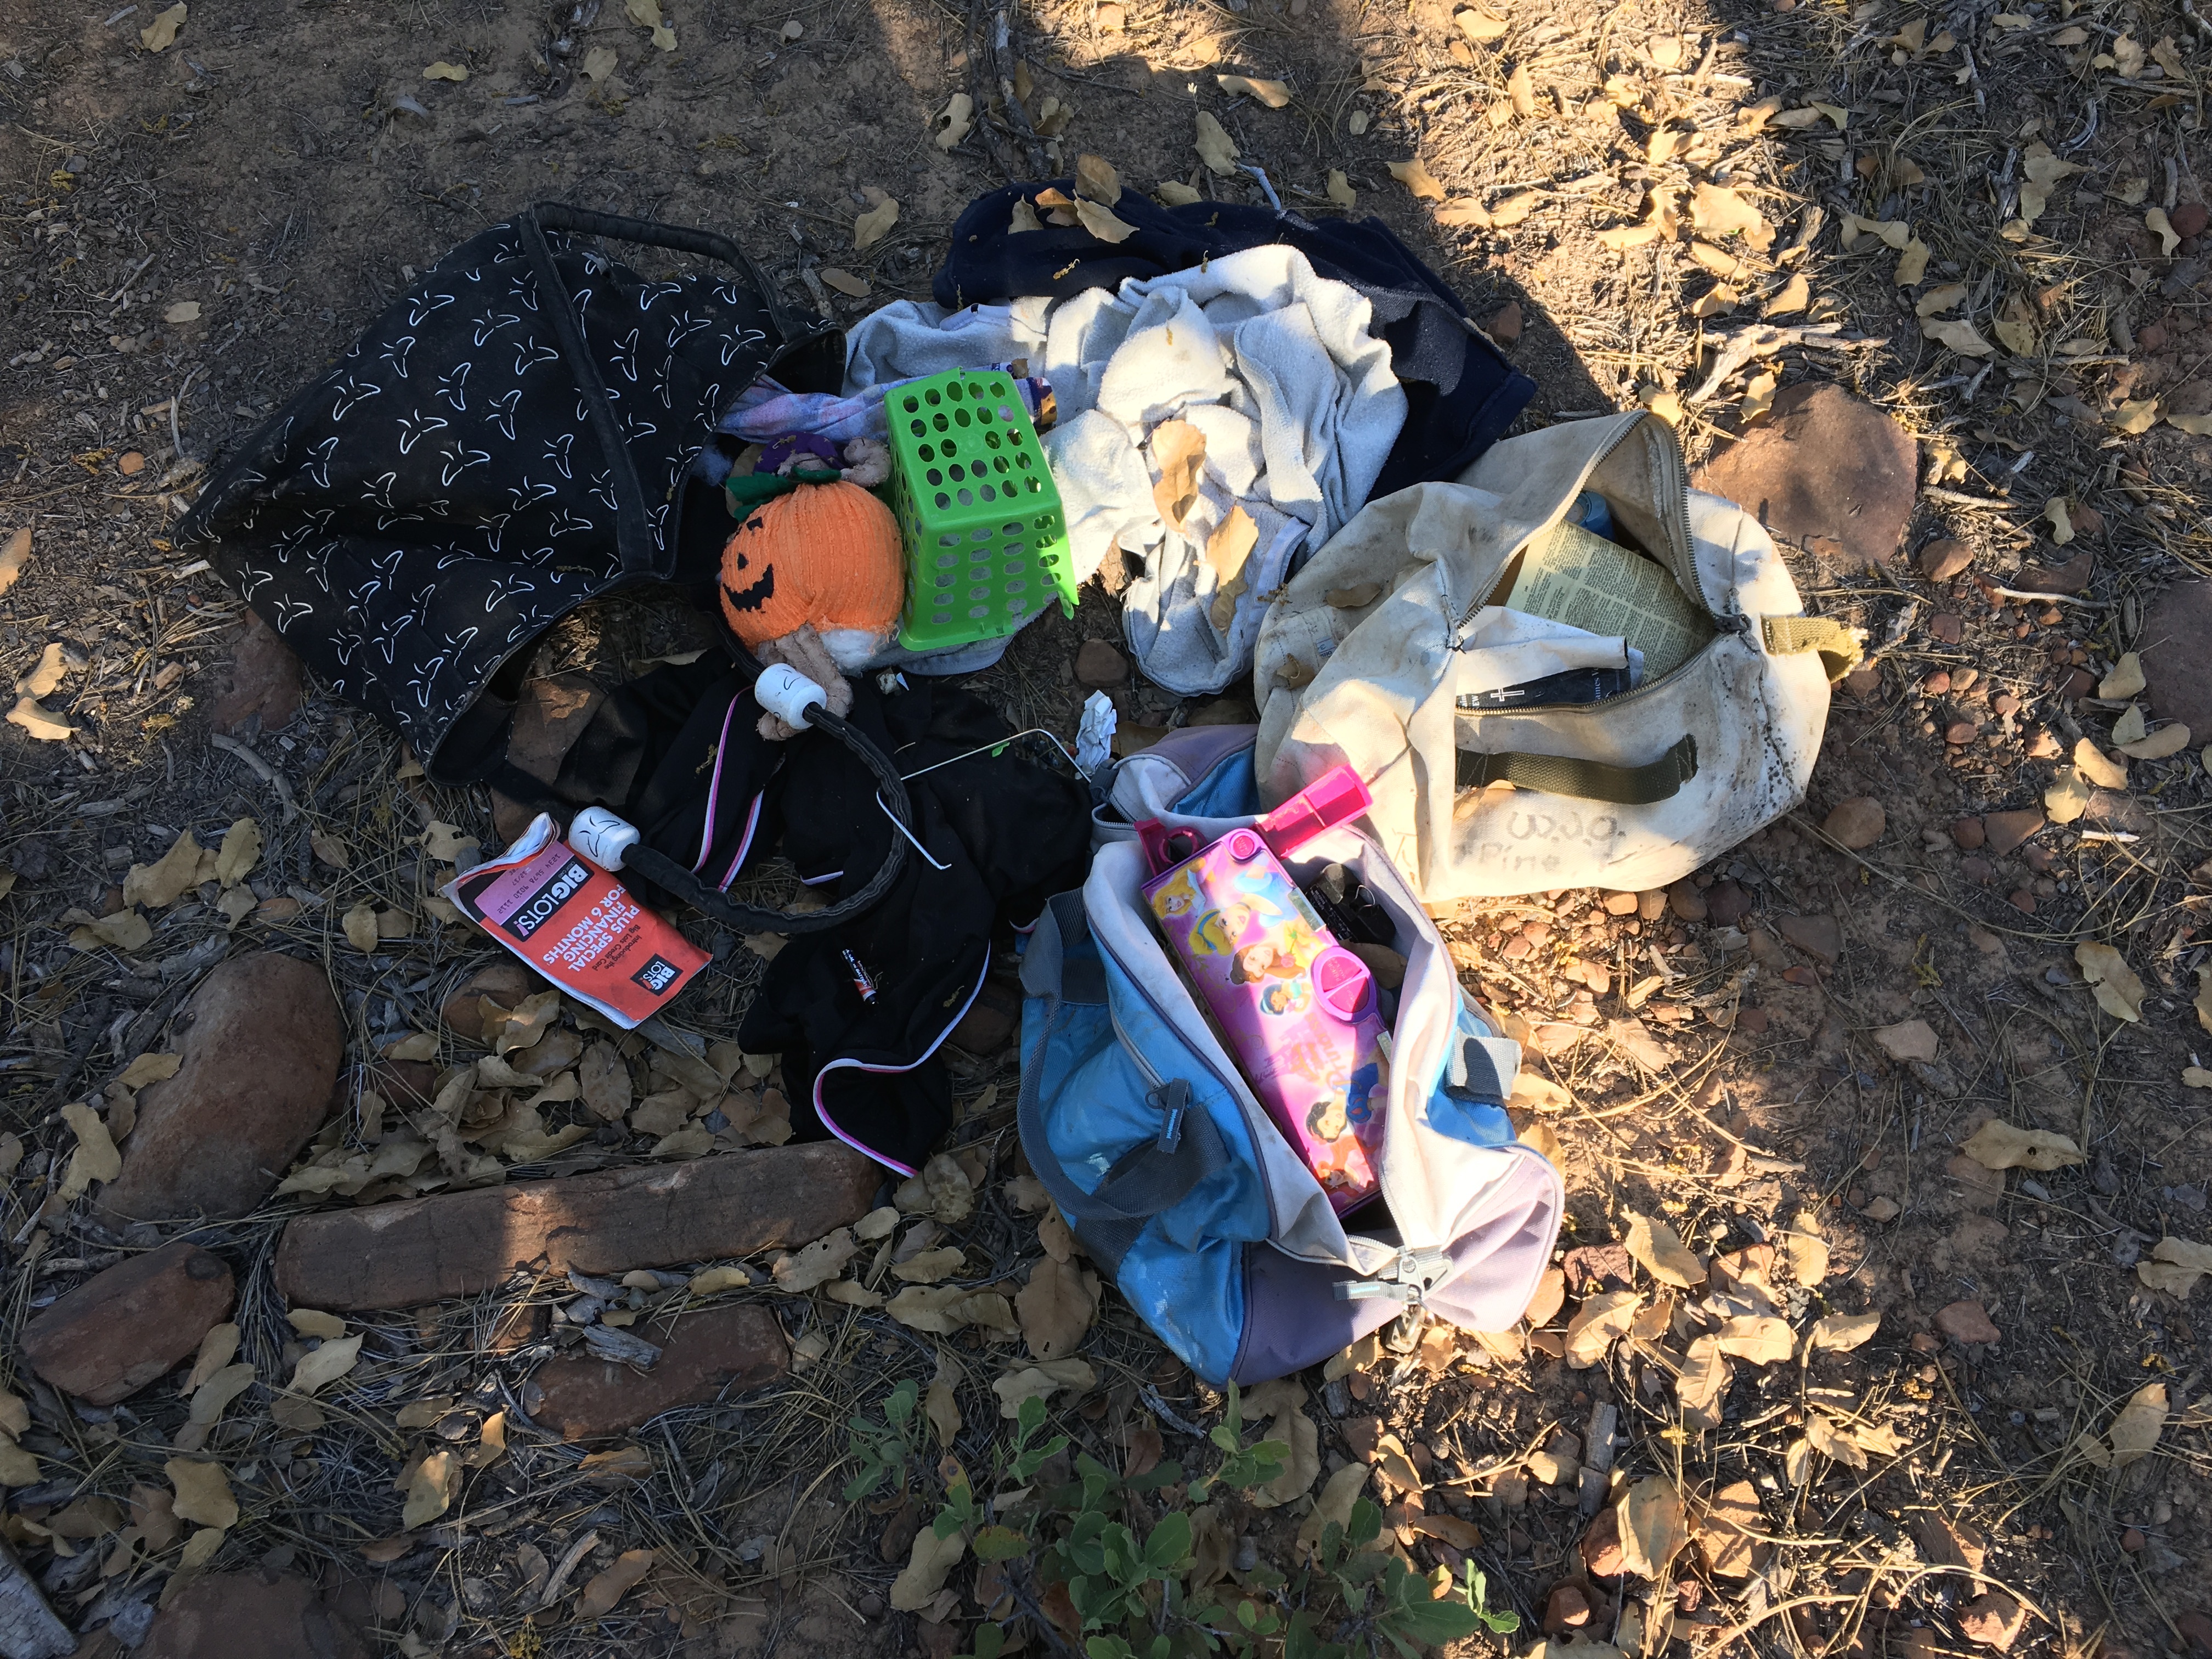
adventure, backpacking, image